List of trains in the Netherlands

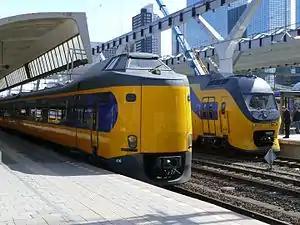
Two current Dutch Railways InterCity trains: a refurbished ICM train in the foreground, and the front of a VIRM double decker behind it.Photo taken during the rebuild of Rotterdam Central station; in the background the current overall roof is taking shape, while the foreground still shows one of the old individual platform covers.

The following are current and former trains in the Netherlands.